U Nyun

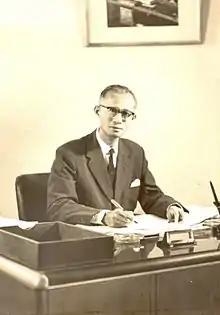
U Nyun in United Nations office

Sithu U Nyun (also spelt U Nyunt; 20 January 1910 – 4 April 1996) was a Burmese development economist, diplomat and intellectual who served as the 3rd Executive Secretary as the head of United Nations Economic and Social Commission for Asia and the Pacific.